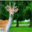
Label: deer